1985 Manchester Airport disaster

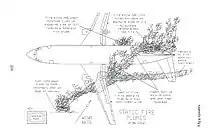
Orientation of wind, pooling fuel, and flames relative to the aircraft after it stopped on taxiway link D.

Fuel had been spilling from the left wing from the moment the first loud noise was heard. That fuel had ignited on contact with flames from the hole in the engine combustion chamber as the aircraft began to decelerate on the runway. When the aircraft stopped, fuel was still leaking from a opening at a rate of per minute, feeding a growing fire. By about this time, the fire had already penetrated the aluminium alloy skin of the aircraft below the level of the floor in the passenger compartment. The AAIB estimated that between fiveseconds before and 13seconds after the aircraft stopped were needed for fire to penetrate the fuselage skin. Passengers seated on the left side of the aisle and toward the rear felt intense radiant heat from the fire, and were very impatient to escape, many of them standing and crowding into the aisles while the aircraft was in motion.